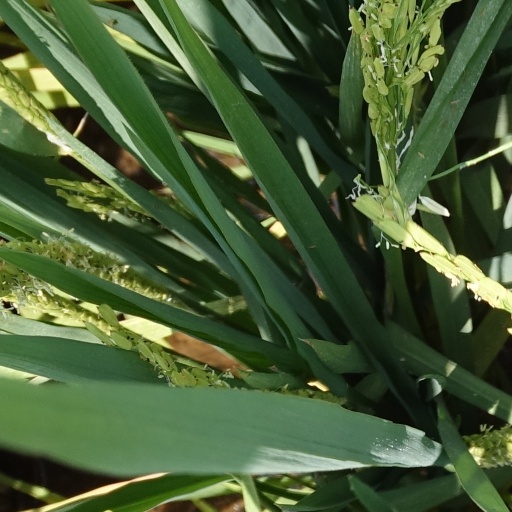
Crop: rice